George McGovern

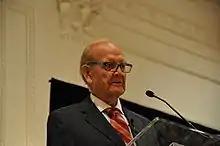
McGovern speaking at the Richard Nixon Presidential Library and Museum, 2009

McGovern did not mourn leaving the Senate. Although being rejected by his own state stung, intellectually he could accept that South Dakotans wanted a more conservative representative; he and Eleanor felt out of touch with the country and in some ways liberated by the loss. Nevertheless, he refused to believe that American liberalism was dead in the time of Reagan; remaining active in politics, in January 1981 he founded the political organization Americans for Common Sense. The group sought to rally liberals, encourage liberal thinking, and combat the Moral Majority and other new Christian right forces. In 1982 he turned the group into a political action committee, which raised $1.2 million for liberal candidates in the 1982 U.S. congressional elections. McGovern shut the committee down when he decided to run again for president.